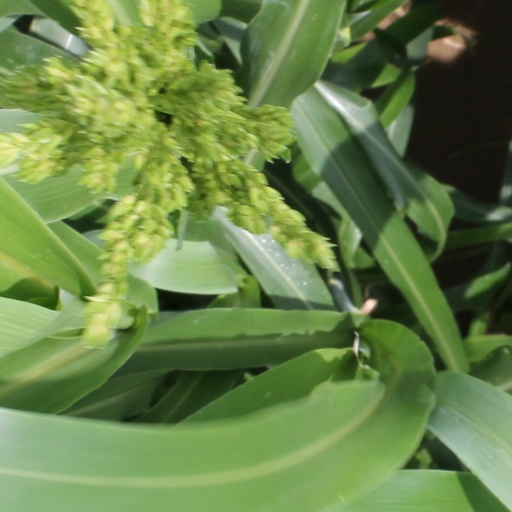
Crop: sorghum